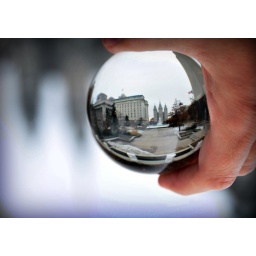
salt lake temple square near admin building globe